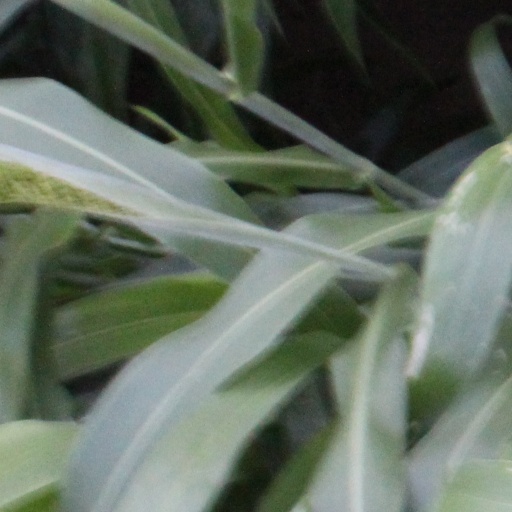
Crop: sorghum